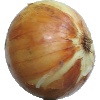
Label: Onion White 1